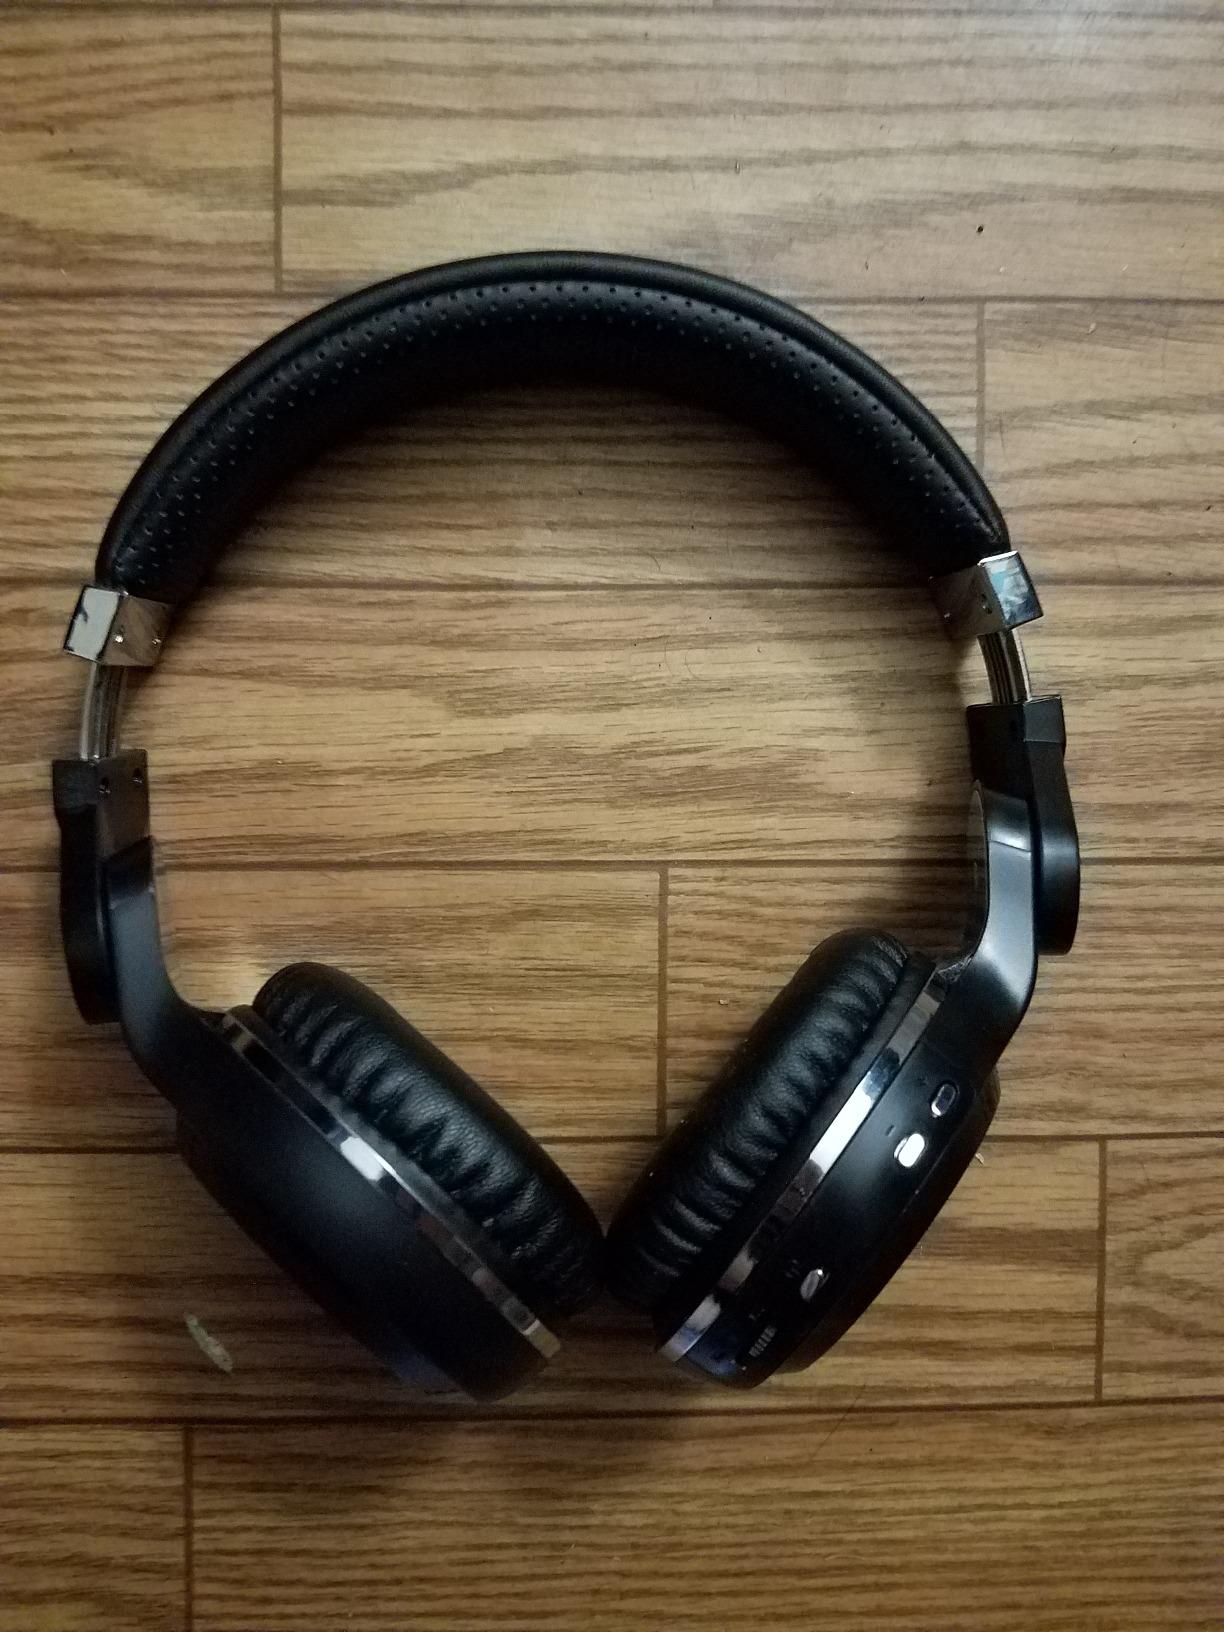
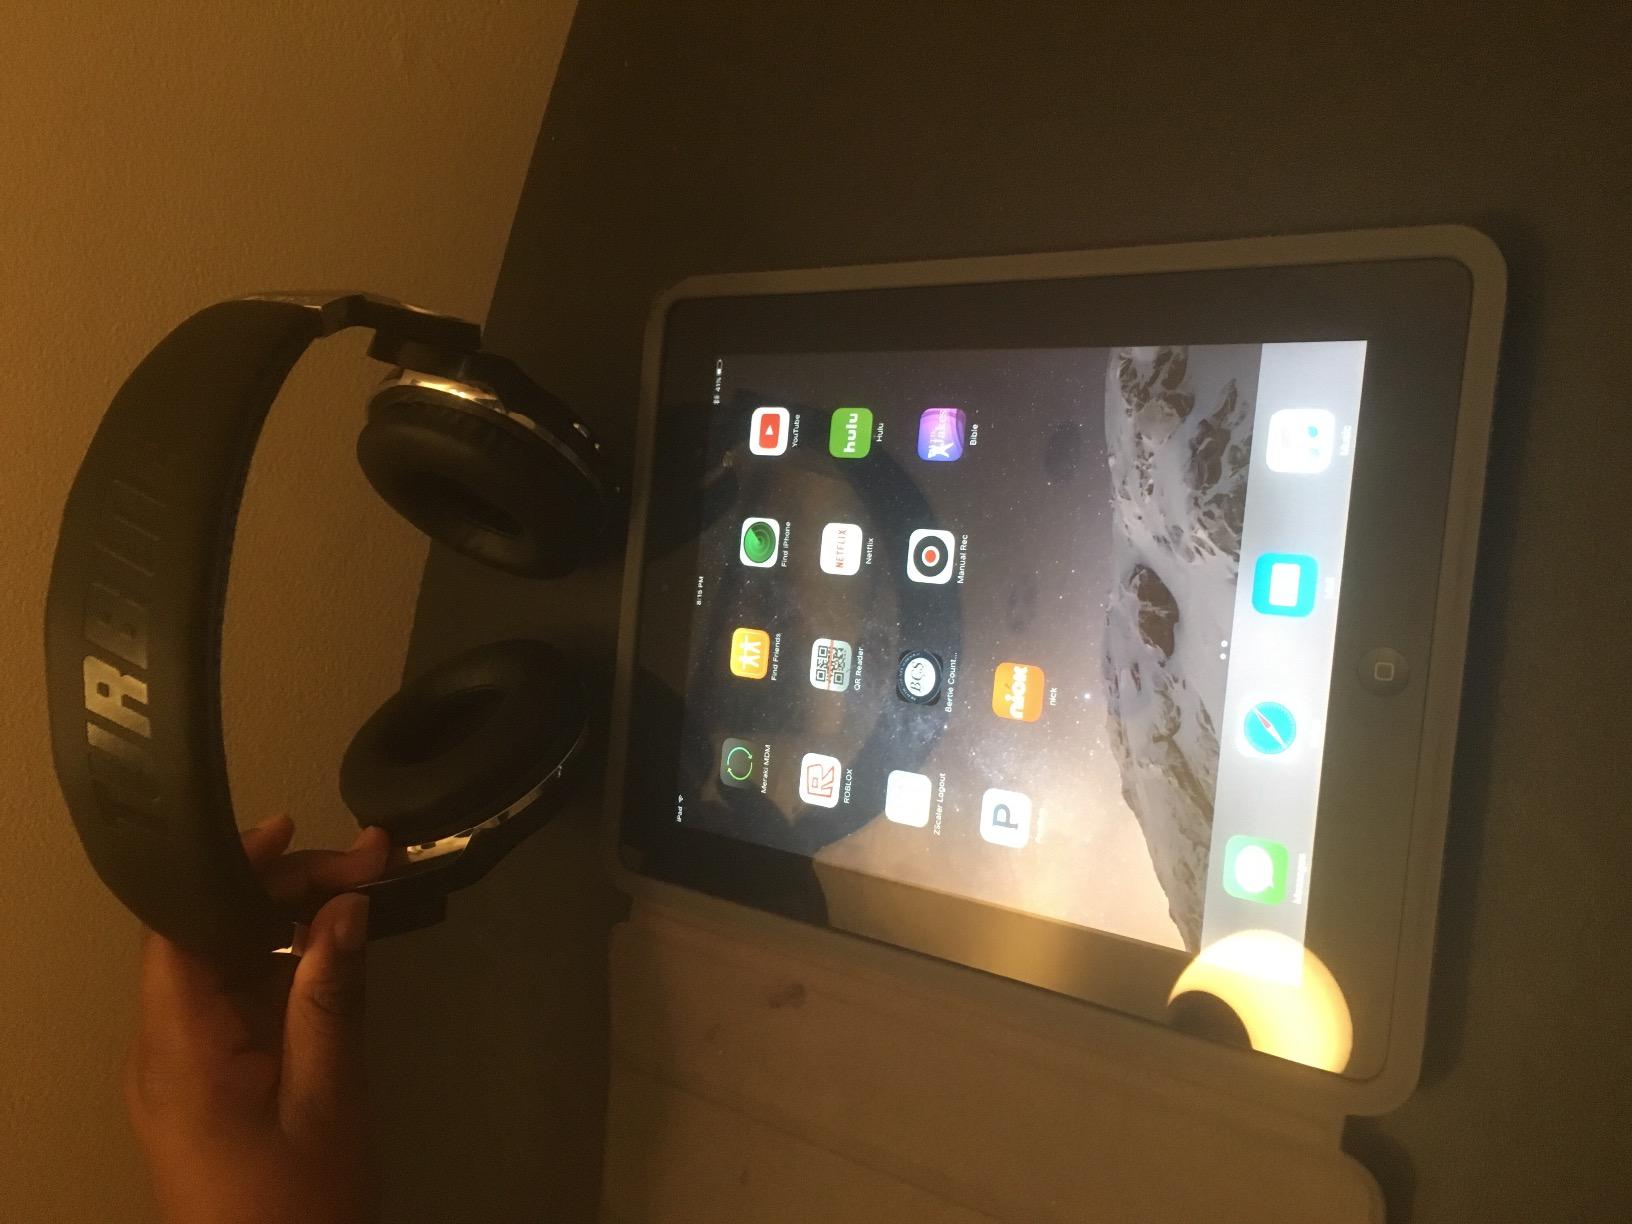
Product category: headphones
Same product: yes